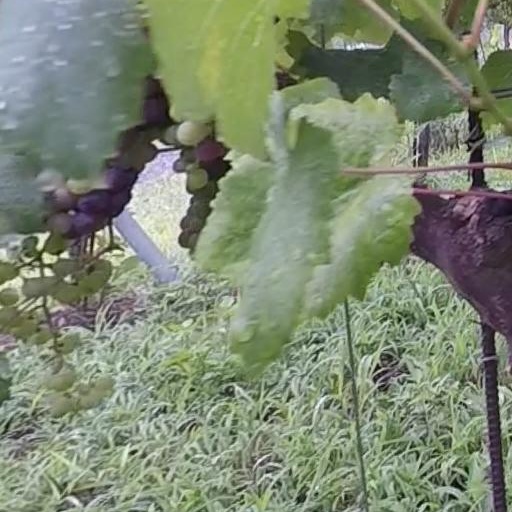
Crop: grape